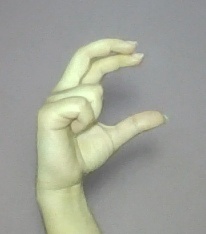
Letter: thal